Dilijan

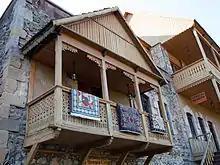
Architectural elements of Dilijan

In the second half of the 19th century, Dilijan became a well-known mountain resort the town began to grow gradually. By the end of the 19th century, many entertaining centres were opened in the town, and the famous open-air theatre -known as Rotonda- was built in 1900. The theatre became a favorite place for locals and the visiting Russian intellectuals.